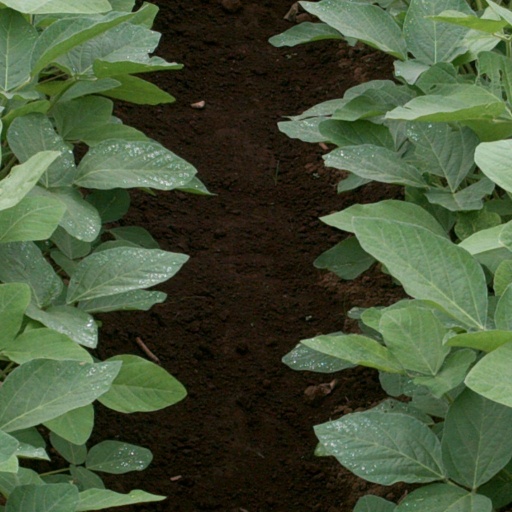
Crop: soybean